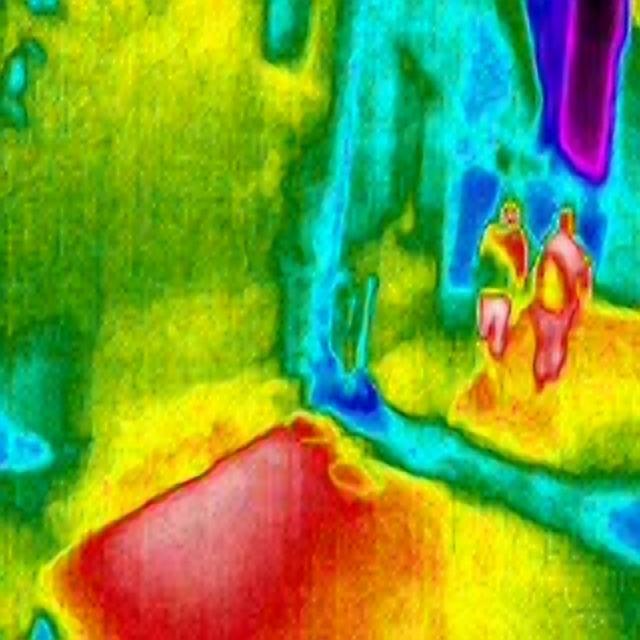
Detected objects:
label: person
label: person